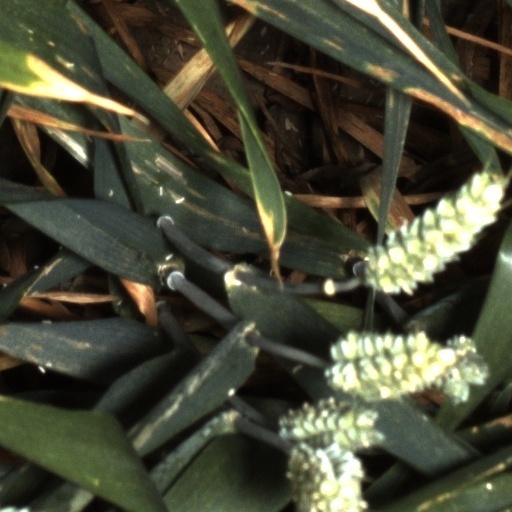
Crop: wheat